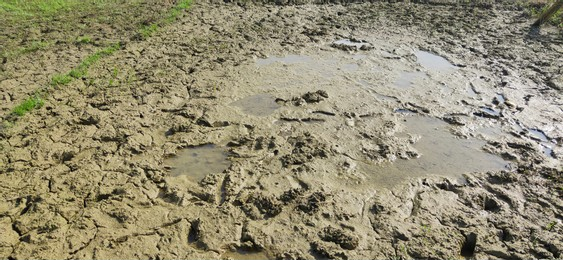
Soil type: Alluvial soil